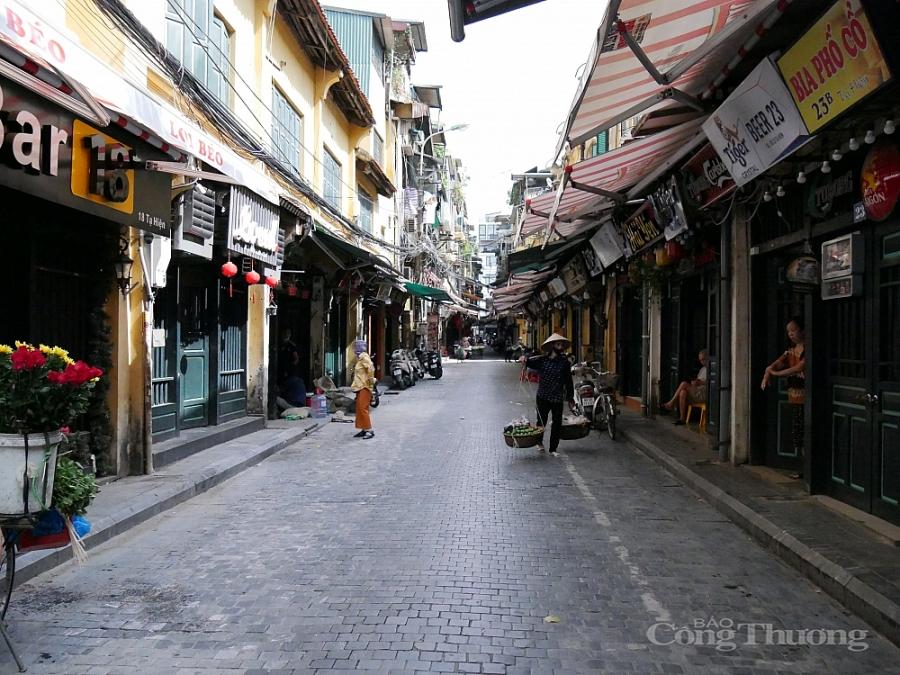
ở trên đường có sự xuất hiện của một vài người